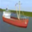
Label: ship